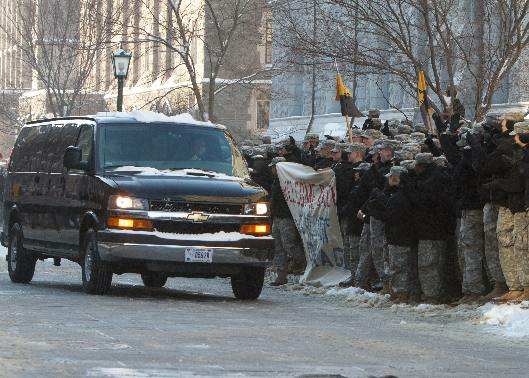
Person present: Yes